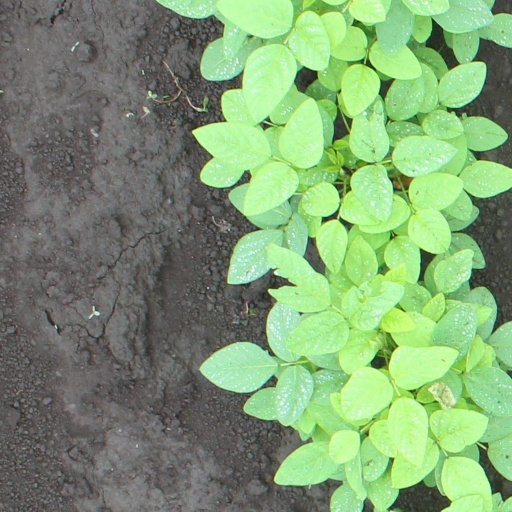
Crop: soybean